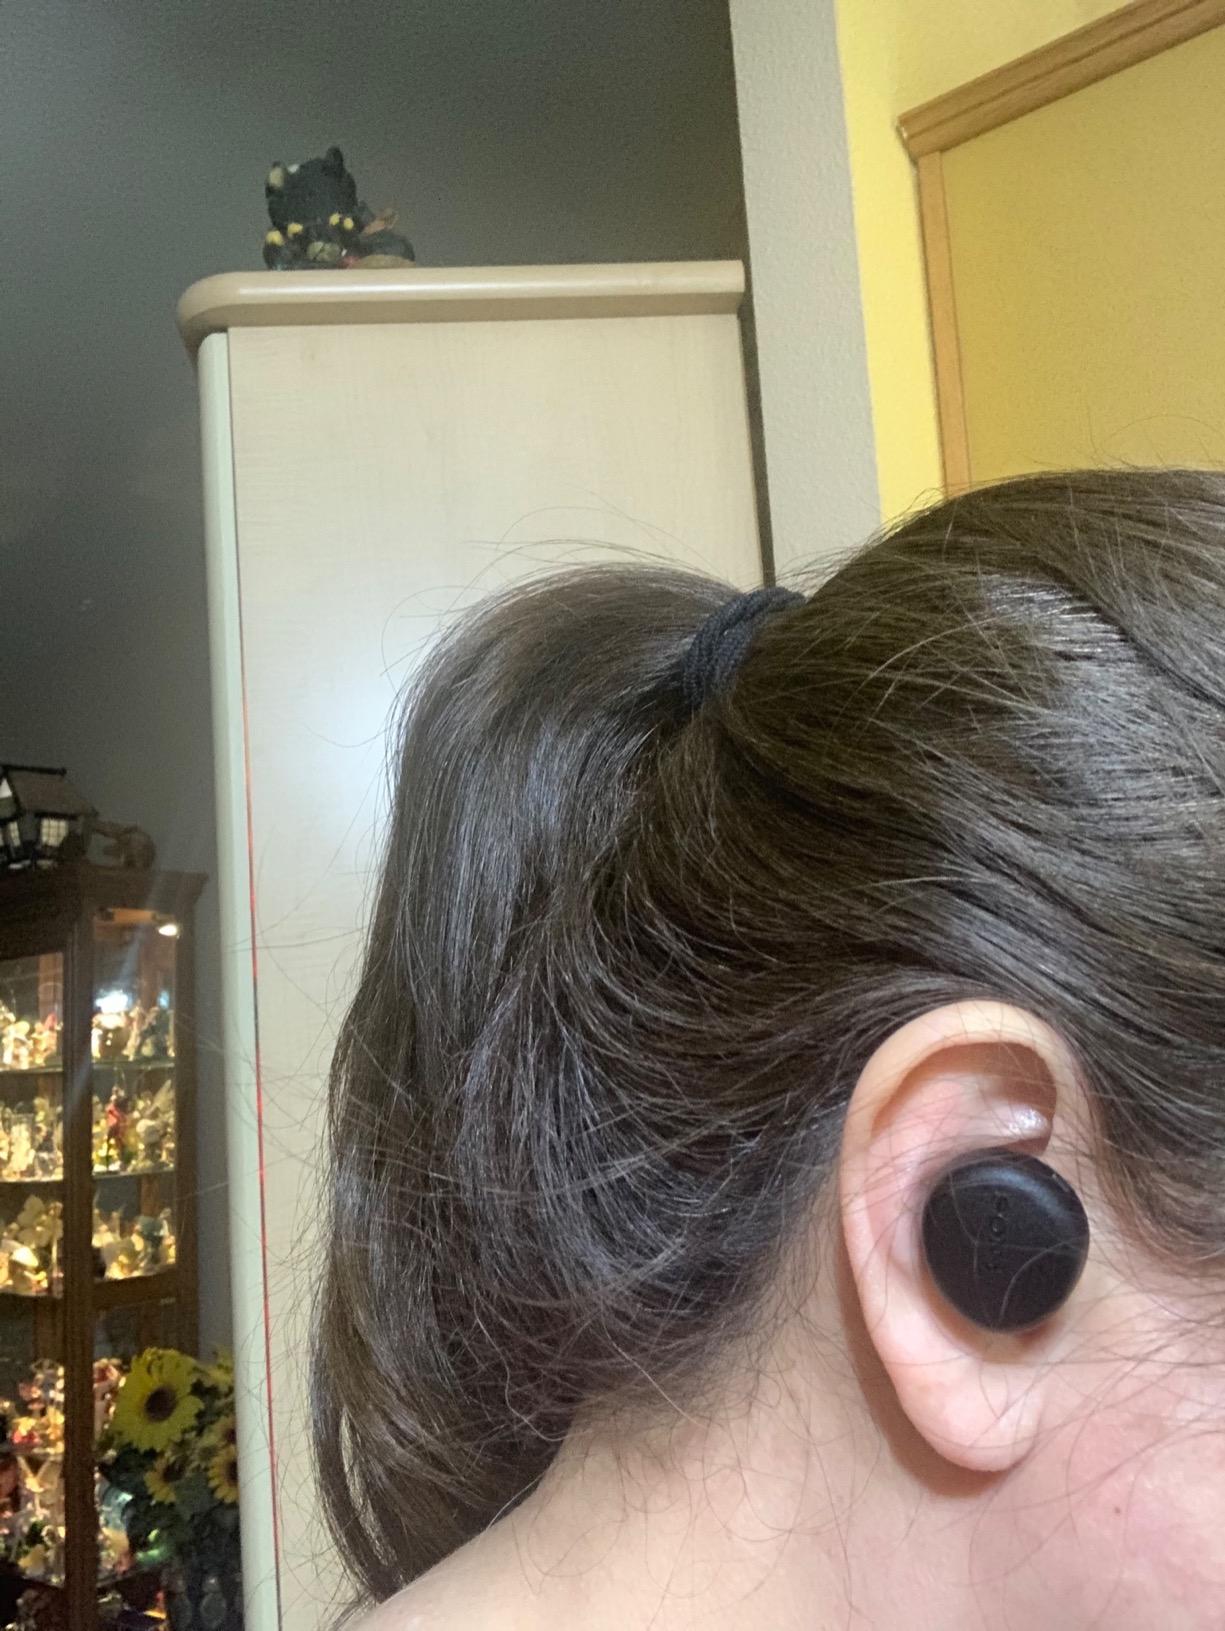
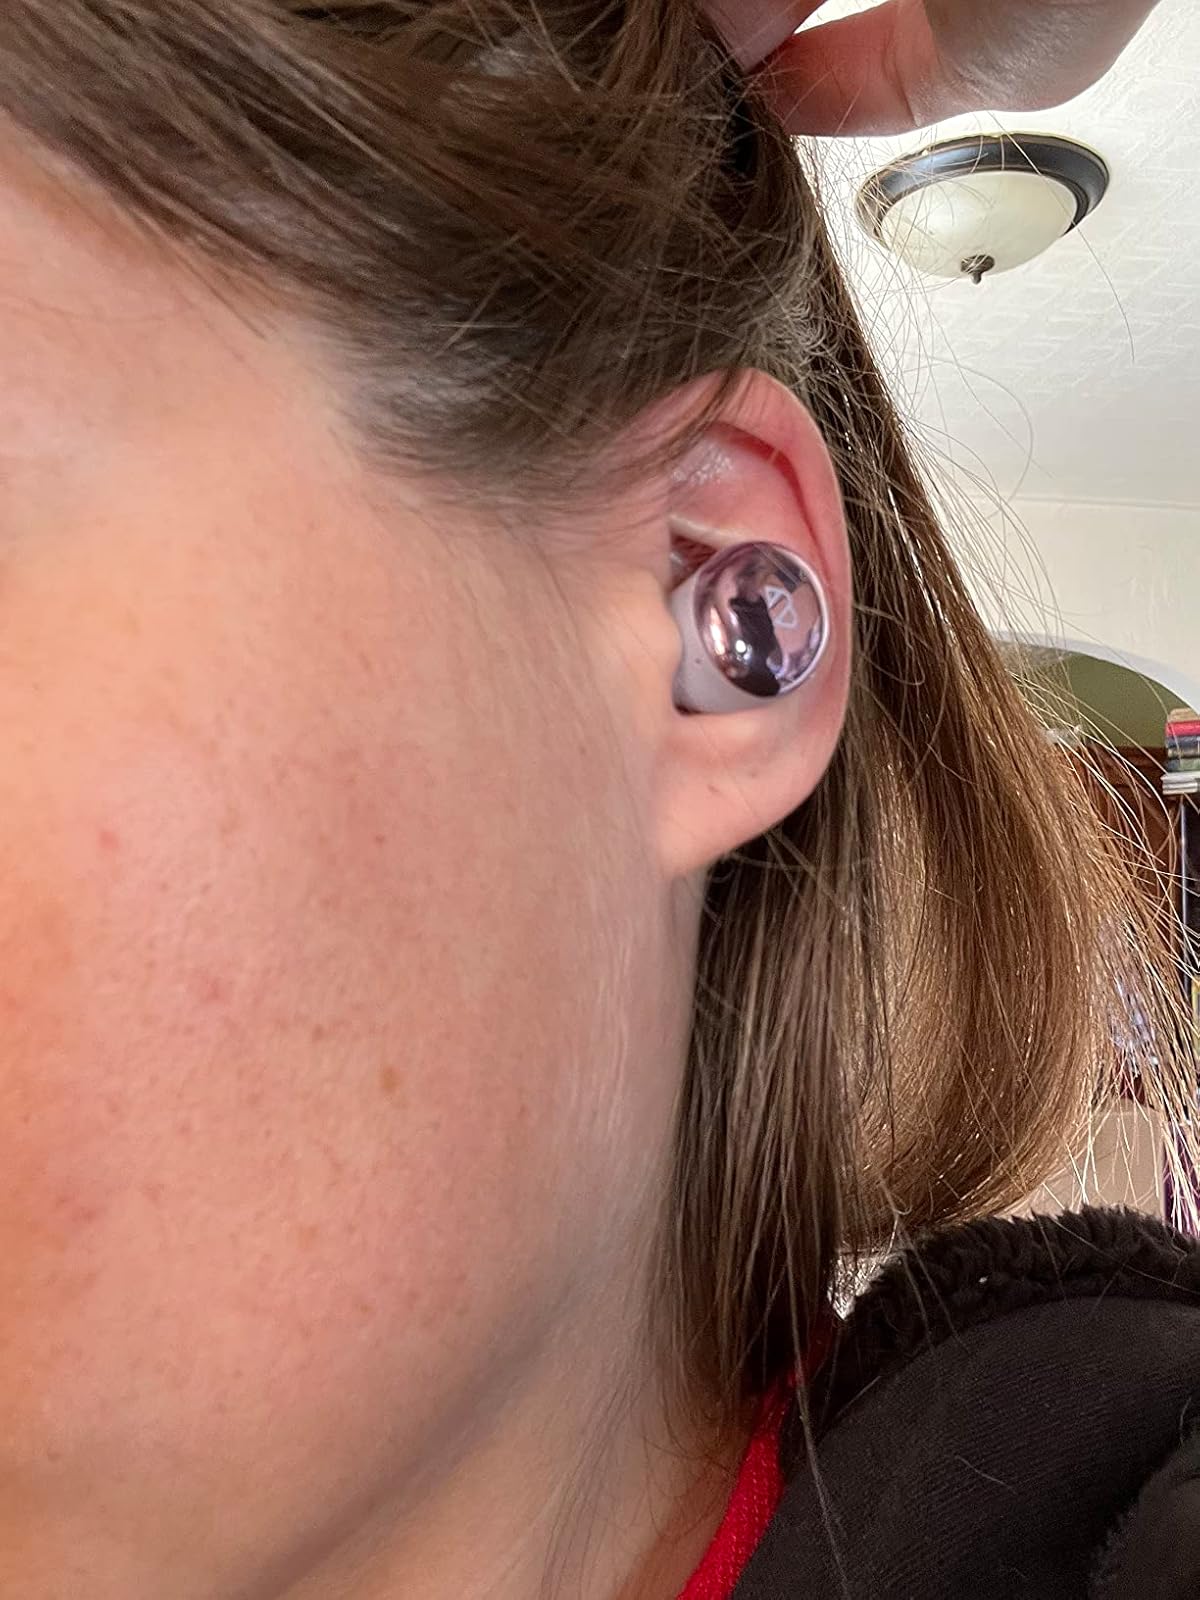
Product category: earbuds
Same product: no